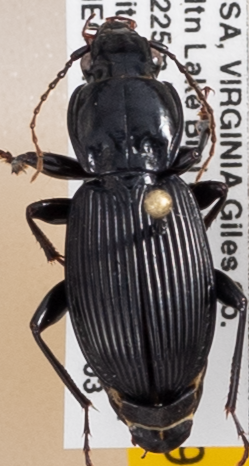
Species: Pterostichus coracinus
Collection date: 2018-07-03
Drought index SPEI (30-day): -0.916
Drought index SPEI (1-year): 0.42
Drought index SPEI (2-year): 0.406